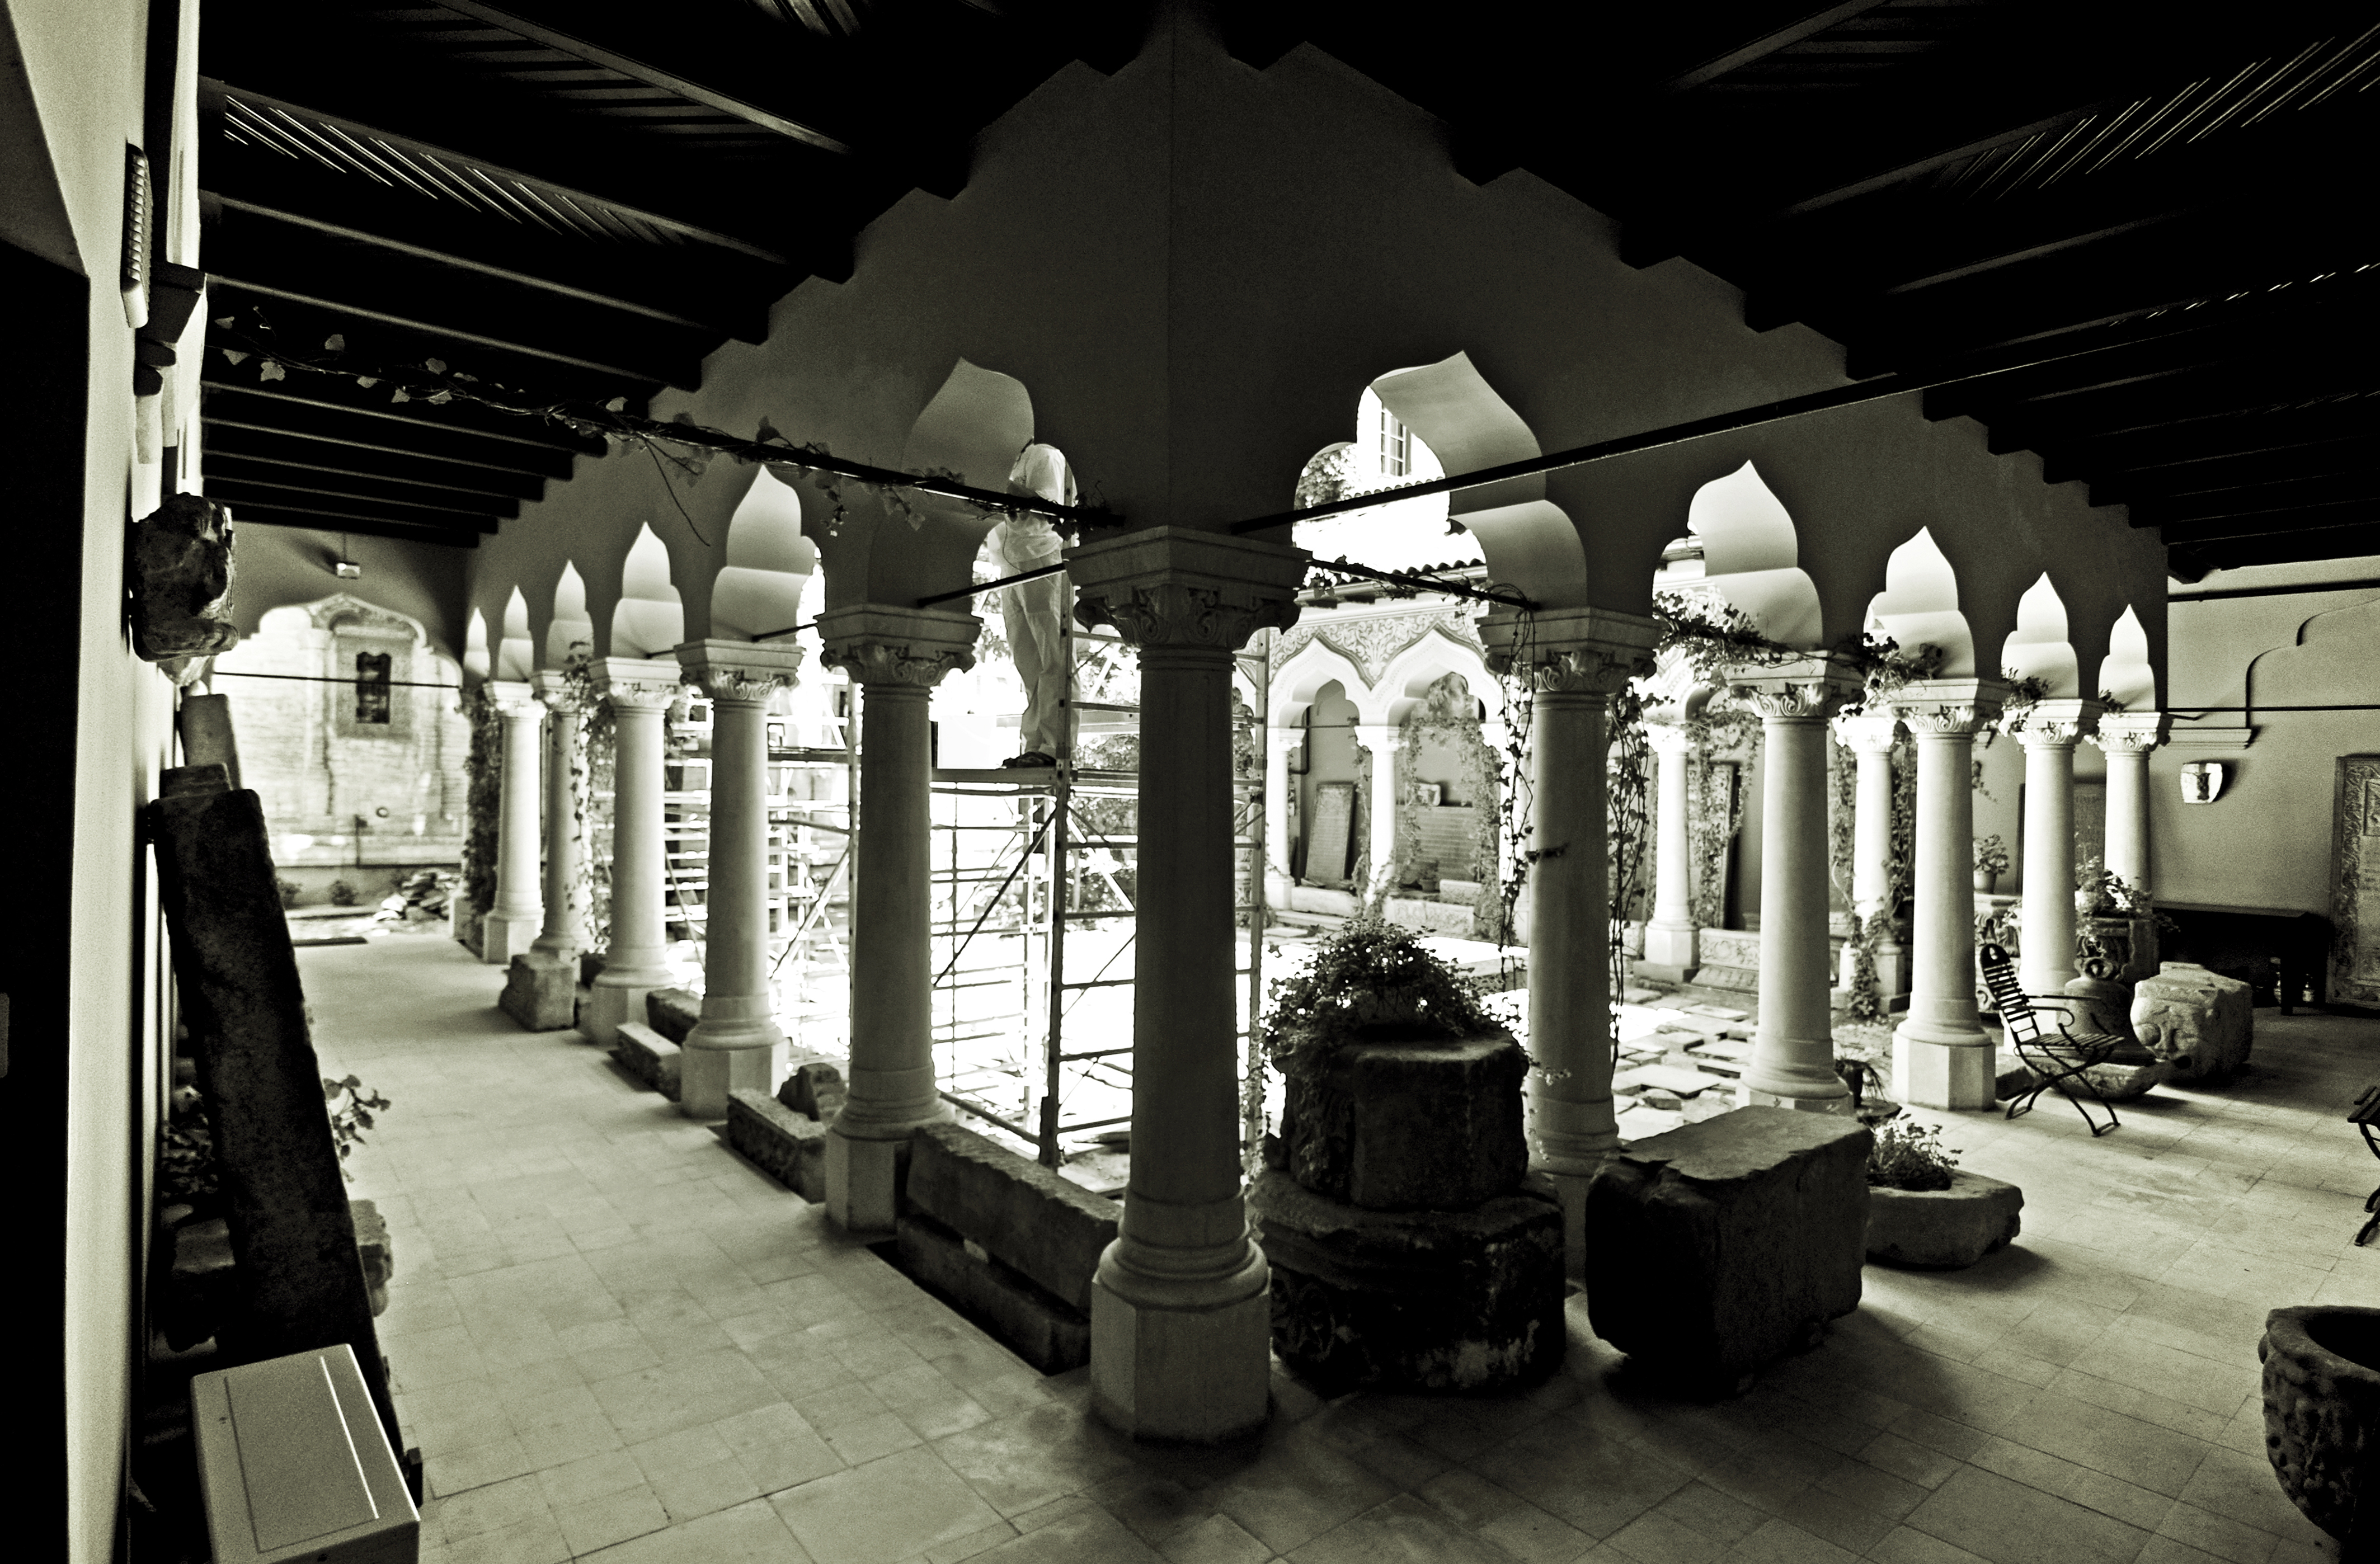
light, black and white, architecture, structure, white, photography, monument, photo, europe, arch, architect, patio, church, black, monochrome, public transport, photos, capital, de, courtyard, monastery, photograph, fotografie, christianity, romana, portico, style, image, arc, orthodox, revival, eastern, tourist attraction, romania, bukarest, bucharest, colonnade, roumanie, convent, bor, biserica, arhitectura, orthodoxy, lumina, arhitect, romanian, ortodoxa, patrimoniu, manastirea, manastire, cladire, capitel, bucuresti, shostakovich, curte, mincu, ion, centrulvechi, lipscani, stil, ionmincu, portic, 1908, centrul, vechi, lmibiiaa19464, stavro, neoromanian, neoromanesc, stavropoleos, claustru, monochrome photography